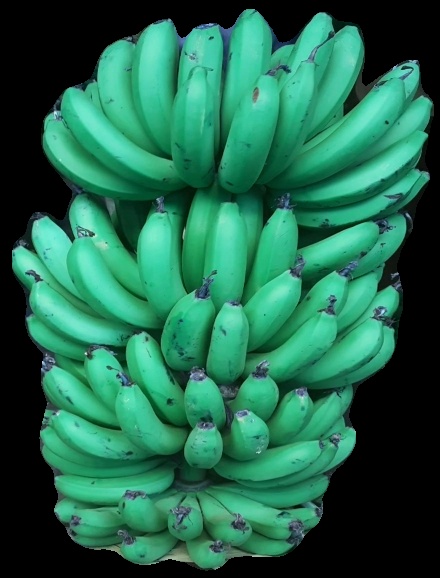
Variety: pachbale
Grade: grade1